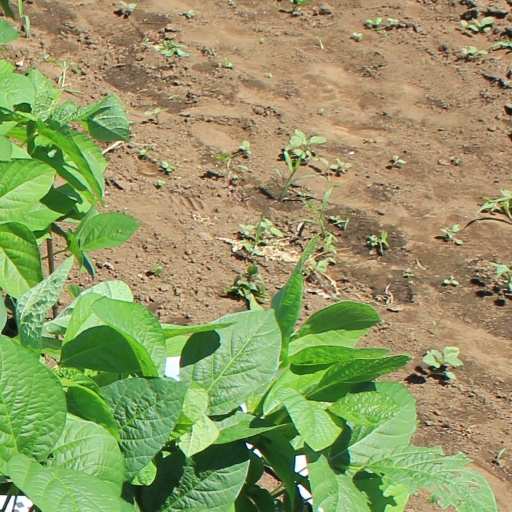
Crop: soybean